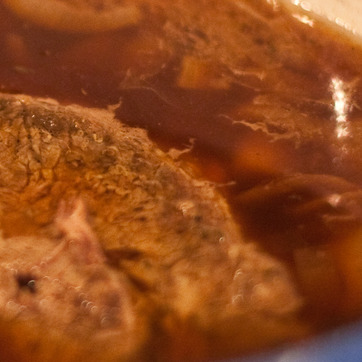
Material: food